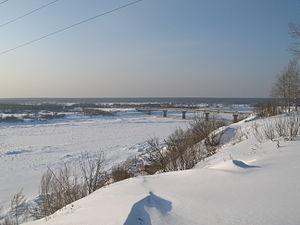
Le Tom est une rivière de Russie, qui coule en Khakassie et dans les oblasts de Kemerovo et de Tomsk, dans le sud-ouest de la Sibérie. C'est un affluent de l'Ob en rive droite.